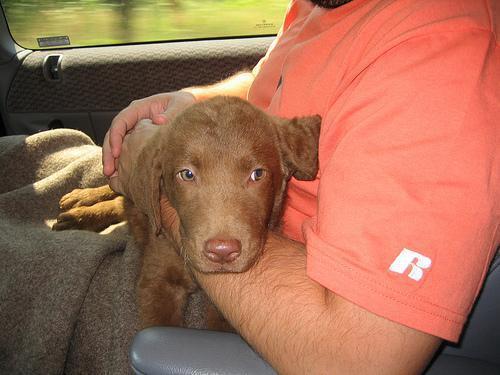
Chesapeake_Bay_retriever